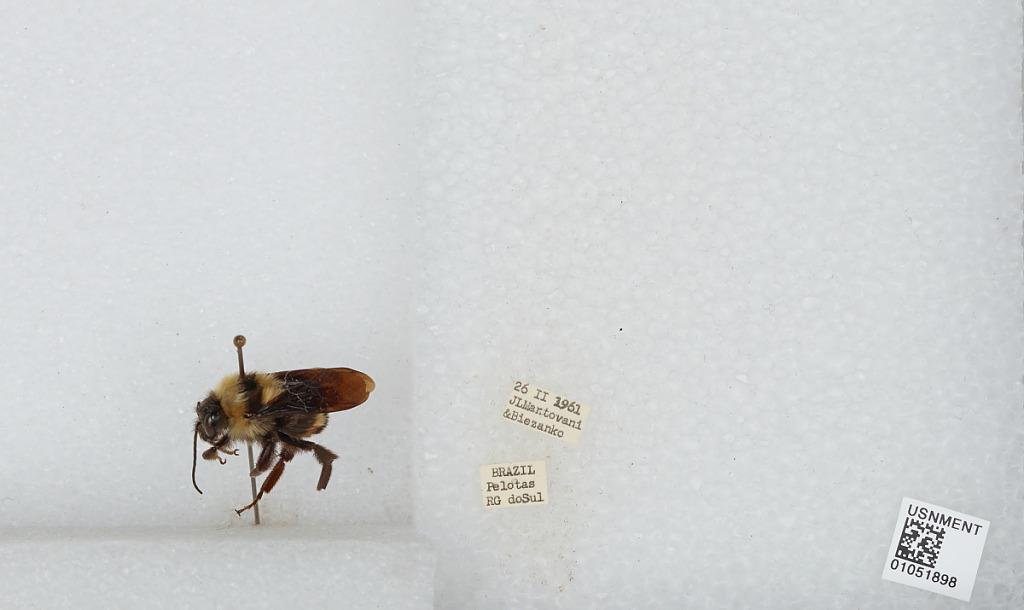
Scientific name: Bombus sp.
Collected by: J. Mantovani & Biezanko
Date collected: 1961-2-26
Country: Brazil
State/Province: Rio Grande do Sul
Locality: Pelotas